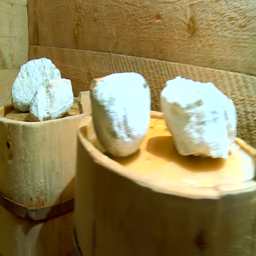
wooden barrels for cheese made in the traditional way